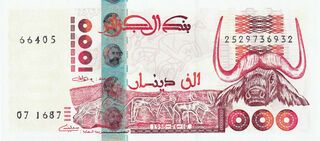
Denomination: 1000DZD